A Certain Scientific Railgun

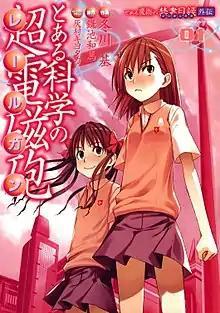
Cover of the first volume featuring Kuroko Shirai (left) and Mikoto Misaka

is a Japanese manga series written by Kazuma Kamachi and illustrated by Motoi Fuyukawa, which began serialization in the April 2007 issue of ASCII Media Works' "Dengeki Daioh" magazine. The manga is a spin-off of Kamachi's "A Certain Magical Index" light novel series, taking place before and during the events of the main story. Seven Seas Entertainment began publishing the series in North America in June 2011. An anime television series adaptation by J.C.Staff aired in Japan between October 2009 and March 2010, followed by an original video animation released in October 2010. A second season titled "A Certain Scientific Railgun S" aired between April and September 2013. A spin-off manga series titled "" began serialization in "Dengeki Daioh" from April 2017 to July 2020. A third season titled "A Certain Scientific Railgun T" aired between January and September 2020. A fourth season has been announced.